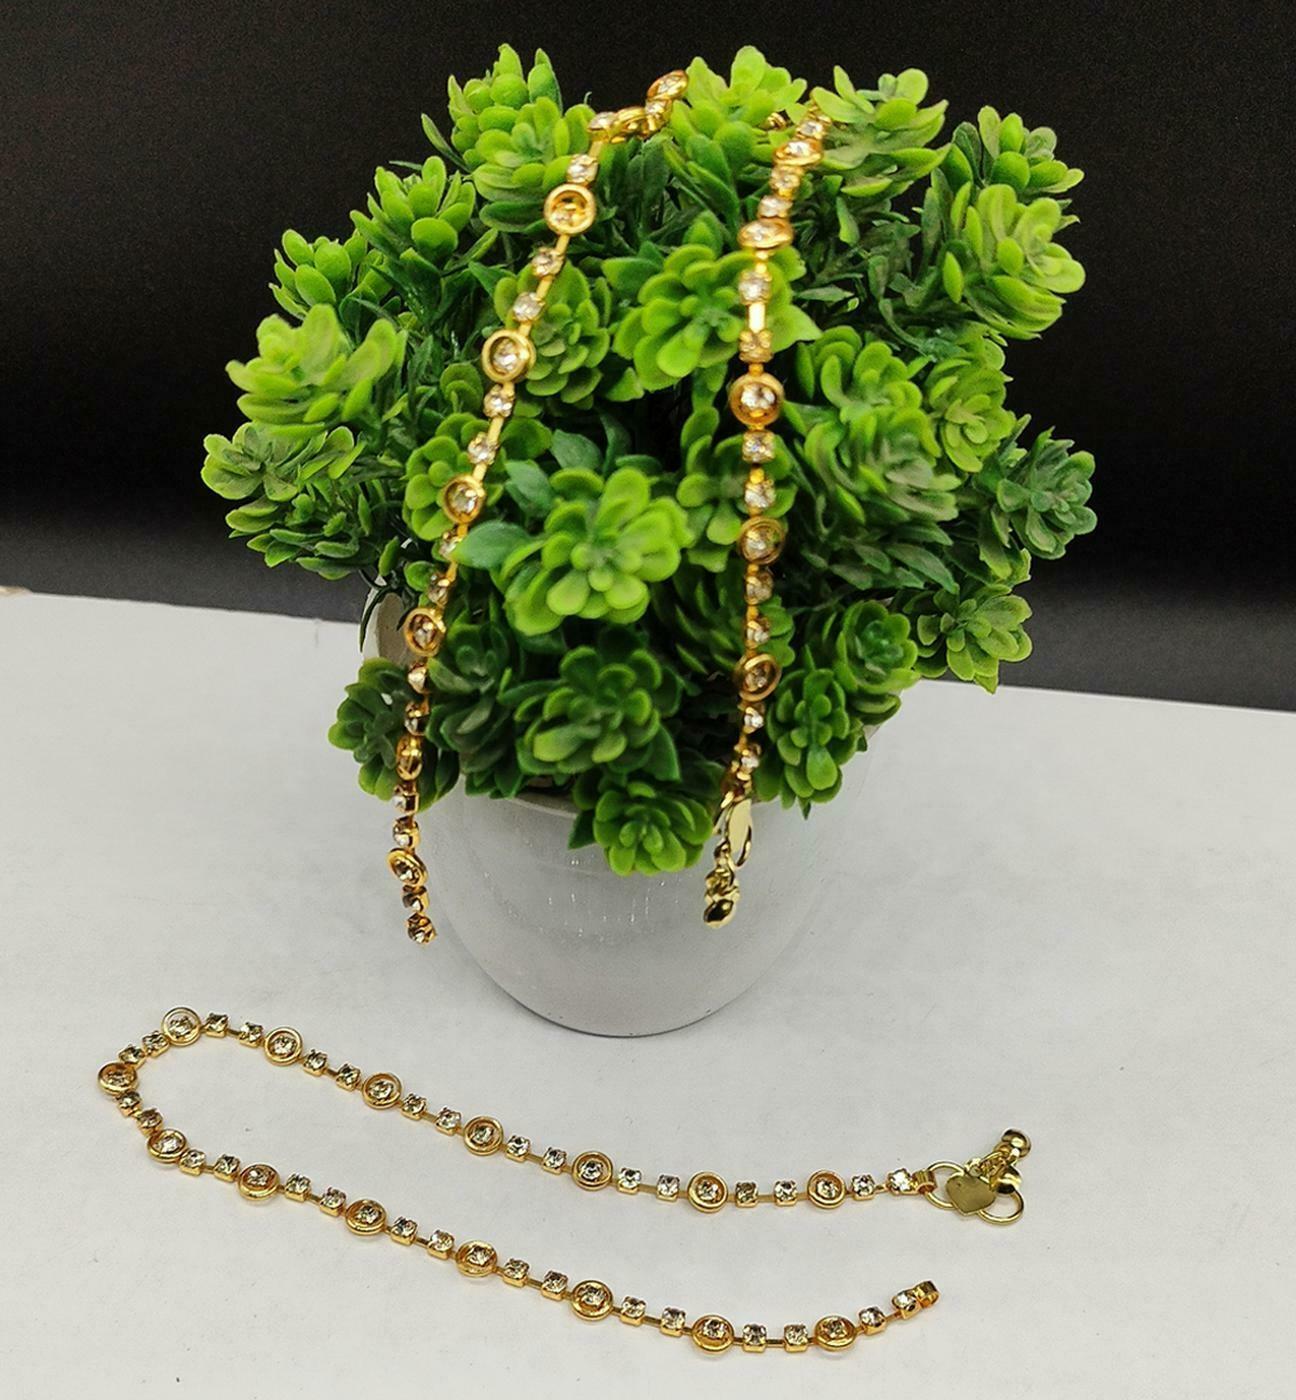
BR Ornaments A489 Alloy Anklet (Pack of 2)
Type: Anklet
Brand: BR Ornaments
Price: Rs. 230
 This silver anklet looks good with all indian outfitsor traditional outfits suitable girls and women of all ages. grab this pair of anklets, you will feel stylish ankle and shining silver anklet will make beautiful, you must buy the sns traders anklets you will never go wrong with the latest design, fancy anklets in silver jewellery.